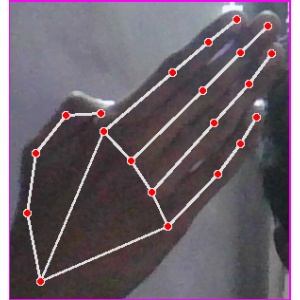
अक्षर: घ